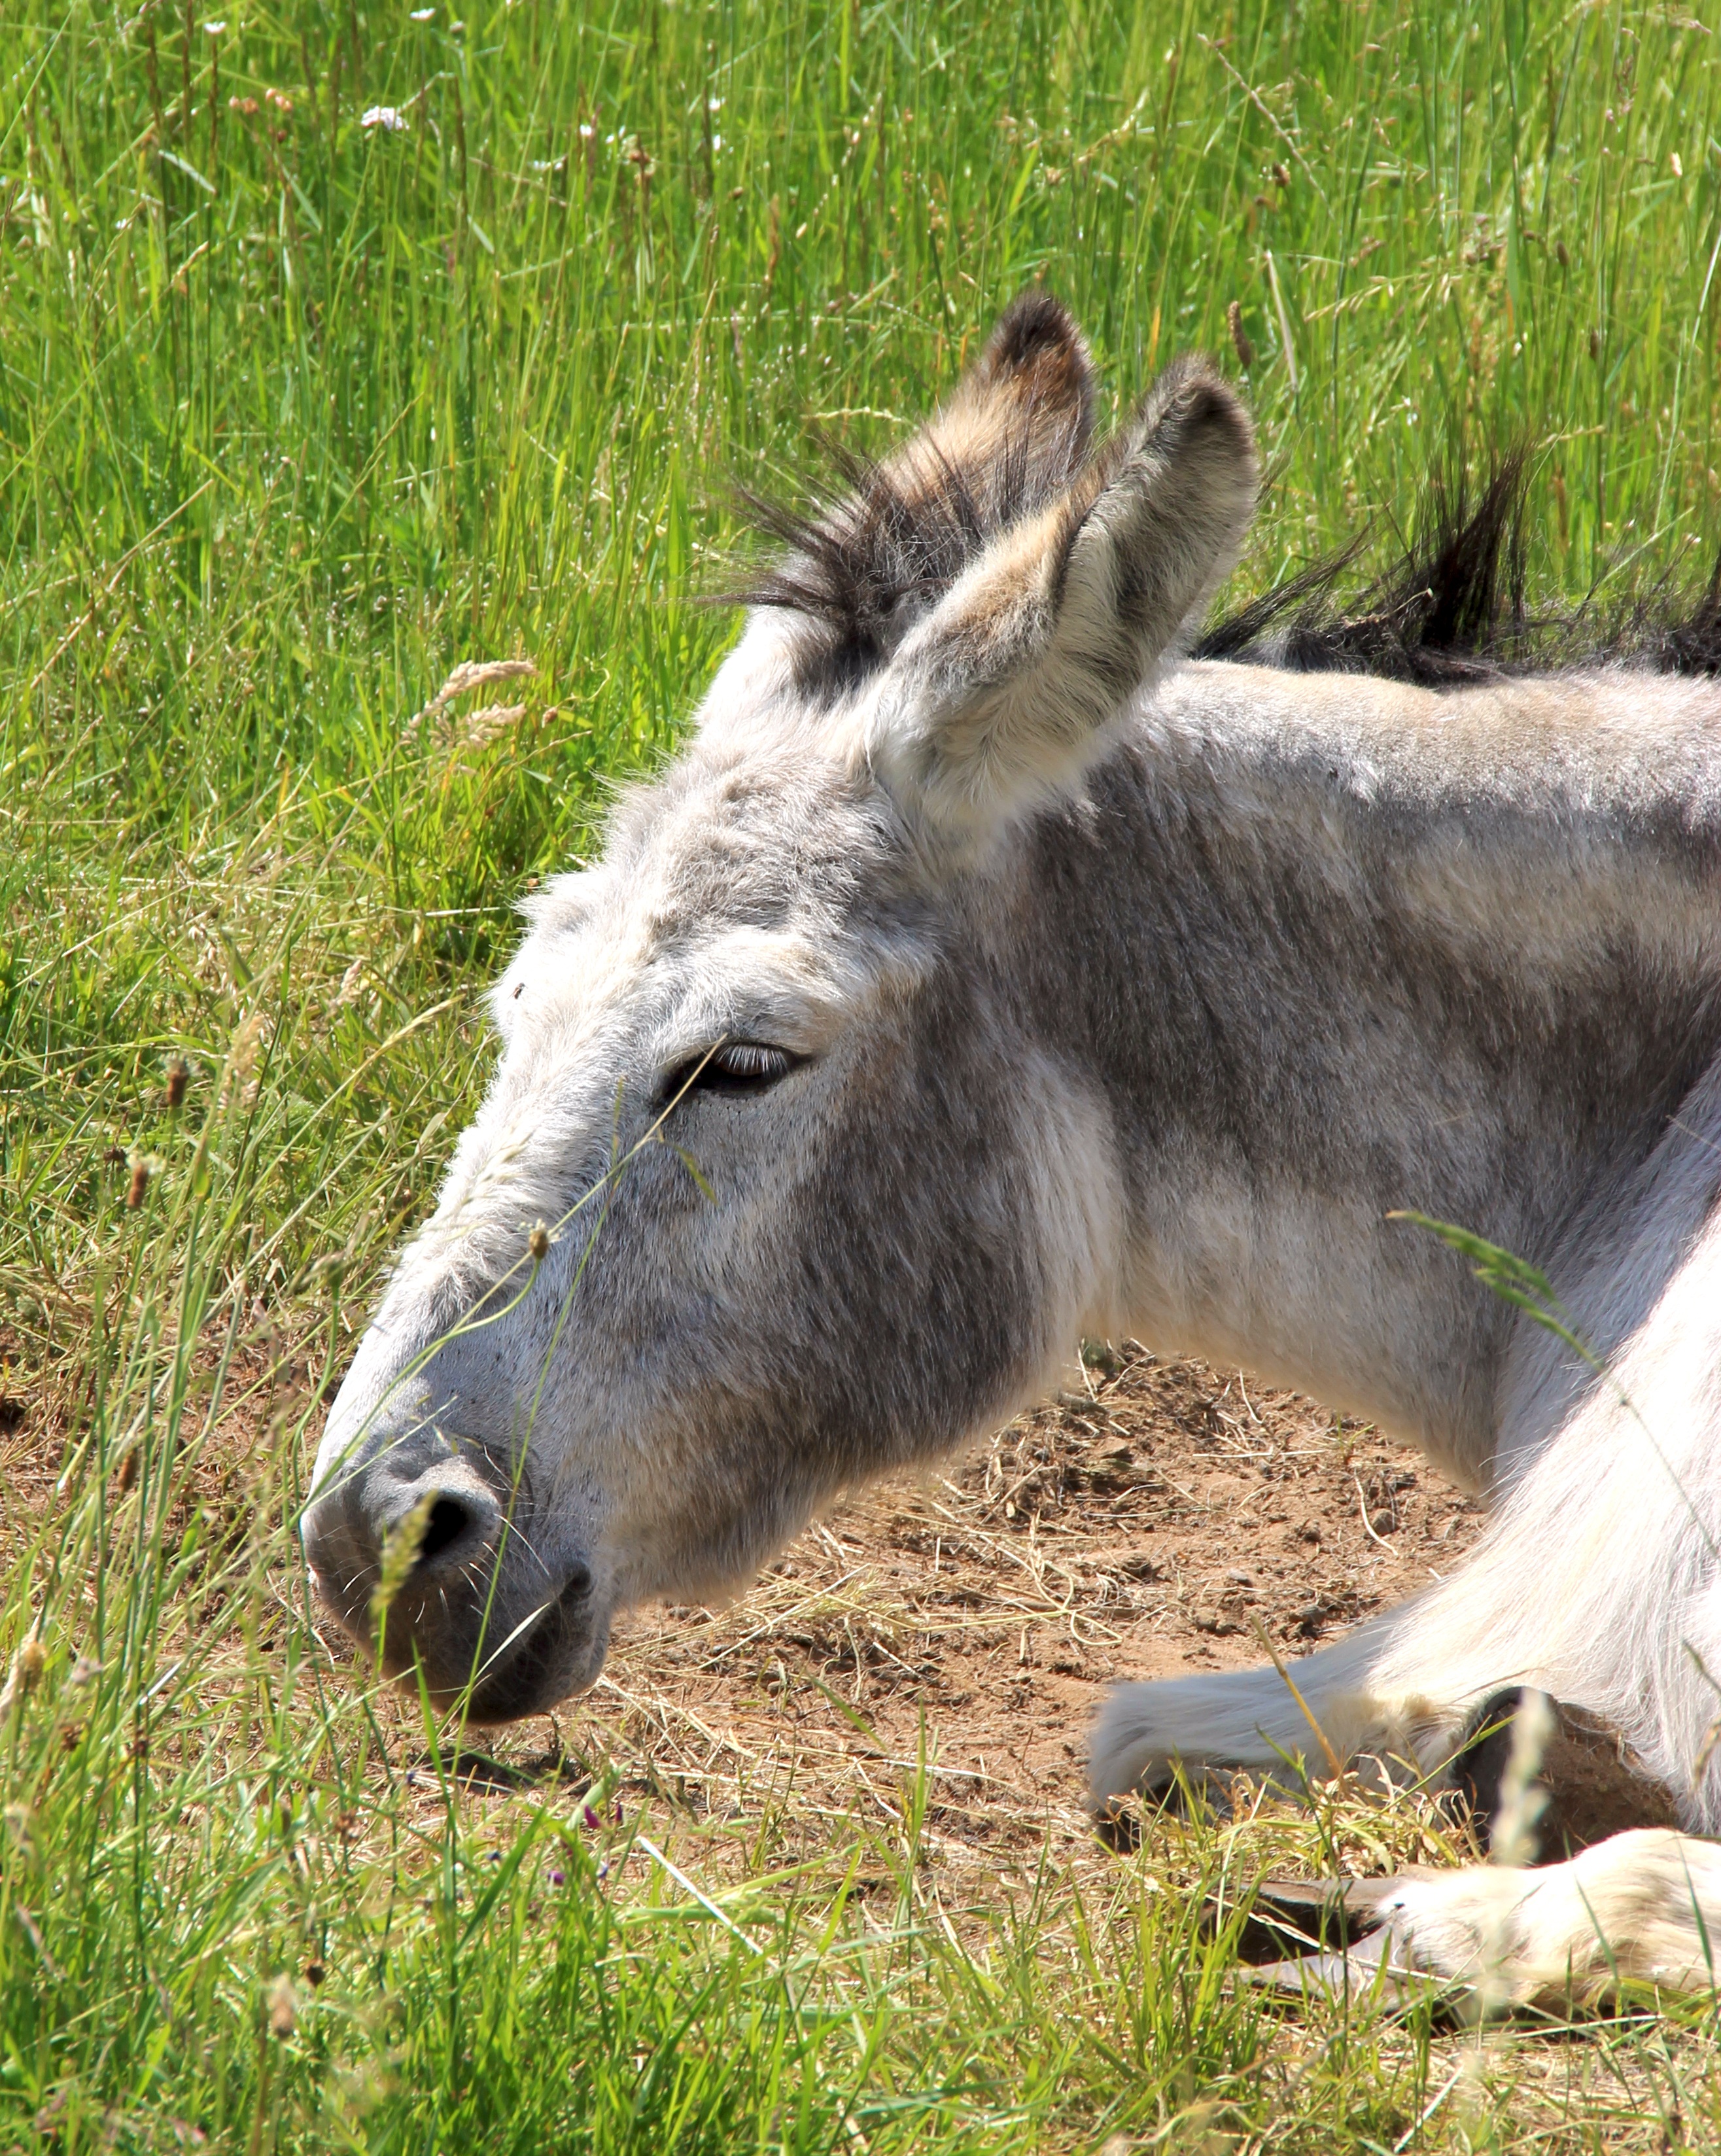
nature, grass, farm, meadow, animal, wildlife, pasture, grazing, horse, mammal, mane, fauna, donkey, animals, vertebrate, mare, foal, rural area, pack animal, horse like mammal, mustang horse